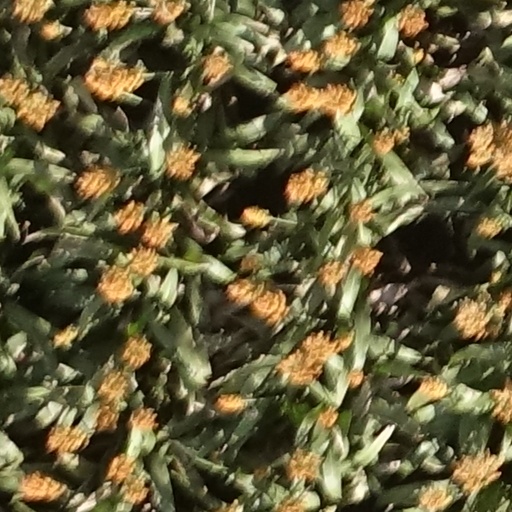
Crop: sorghum